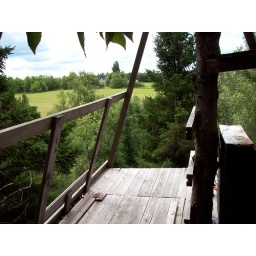
the old floor (that shelf is out of the old Calactus, by the way)